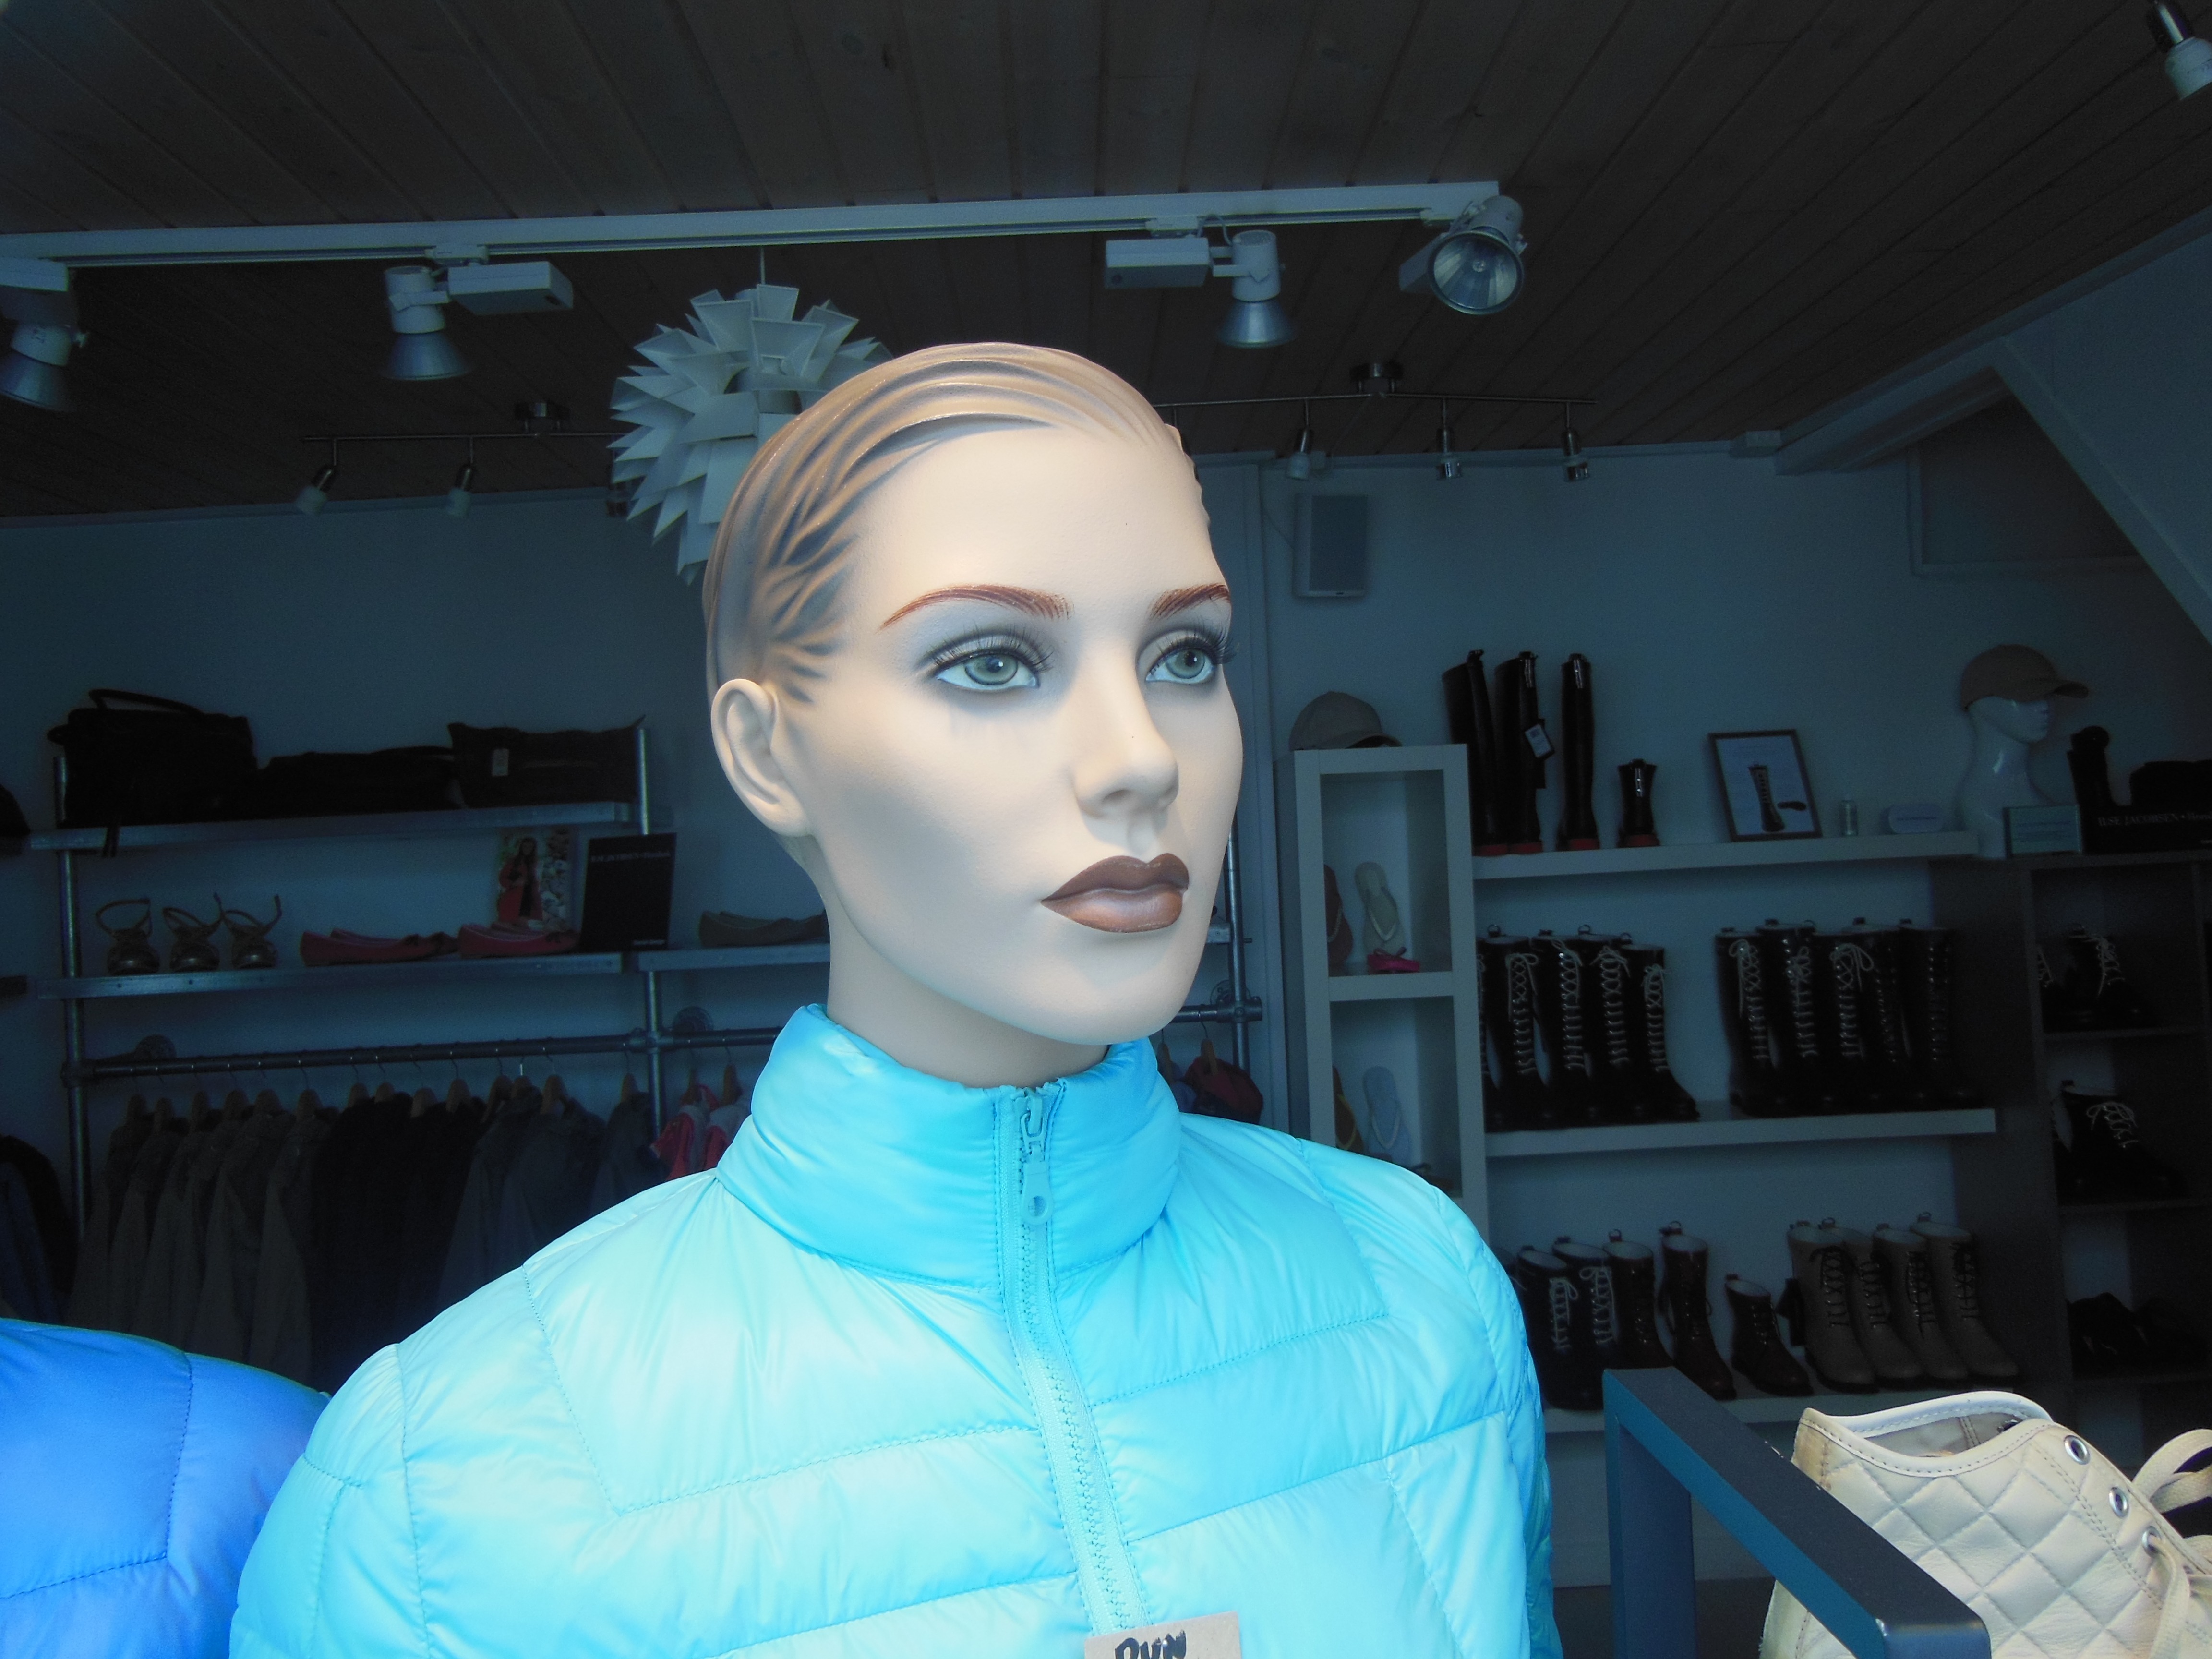
shop, fashion, blue, clothing, shopping, lady, facial expression, face, dress, eye, head, beauty, clothes, doll face, mannequin doll, fashion shop